Baroque

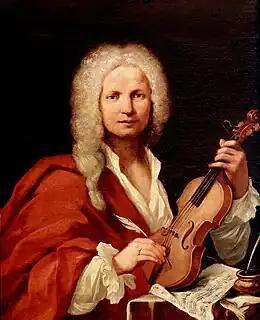
Antonio Vivaldi, (1678–1741)

In the Hispanic Americas, the first influences were from Sevillan Tenebrism, mainly from Zurbarán—some of whose works are still preserved in Mexico and Peru—as can be seen in the work of the Mexicans José Juárez and Sebastián López de Arteaga, and the Bolivian Melchor Pérez de Holguín. The Cusco School of painting arose after the arrival of the Italian painter Bernardo Bitti in 1583, who introduced Mannerism in the Americas. It highlighted the work of Luis de Riaño, disciple of the Italian Angelino Medoro, author of the murals of the Church of San Pedro, Andahuaylillas. It also highlighted the Indian (Quechua) painters Diego Quispe Tito and Basilio Santa Cruz Pumacallao, as well as Marcos Zapata, author of the fifty large canvases that cover the high arches of Cusco Cathedral. In Ecuador, the Quito School was formed, mainly represented by the mestizo Miguel de Santiago and the criollo Nicolás Javier de Goríbar.